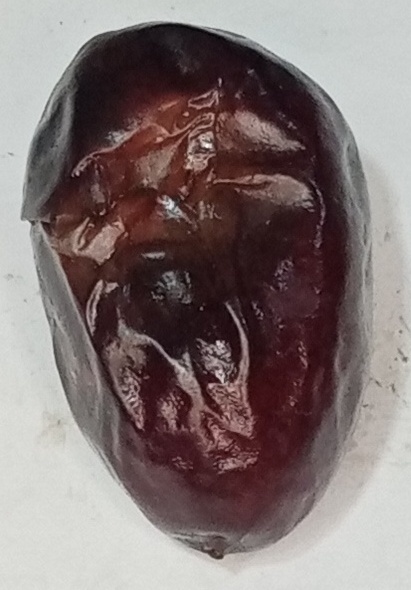
Variety: kupro
Size: large
Grade: grade-3